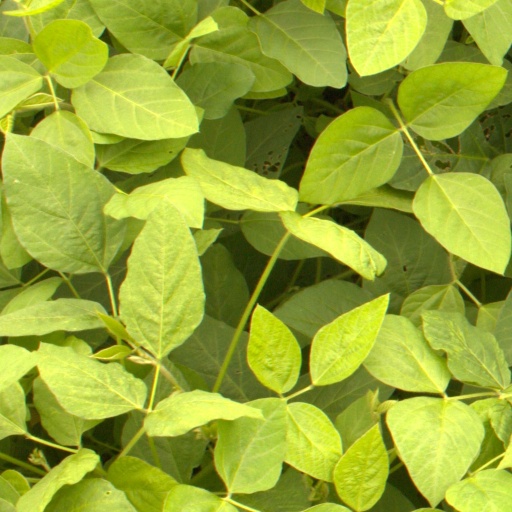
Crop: soybean